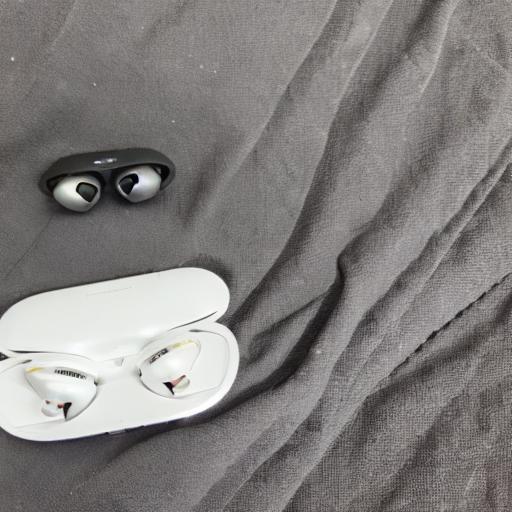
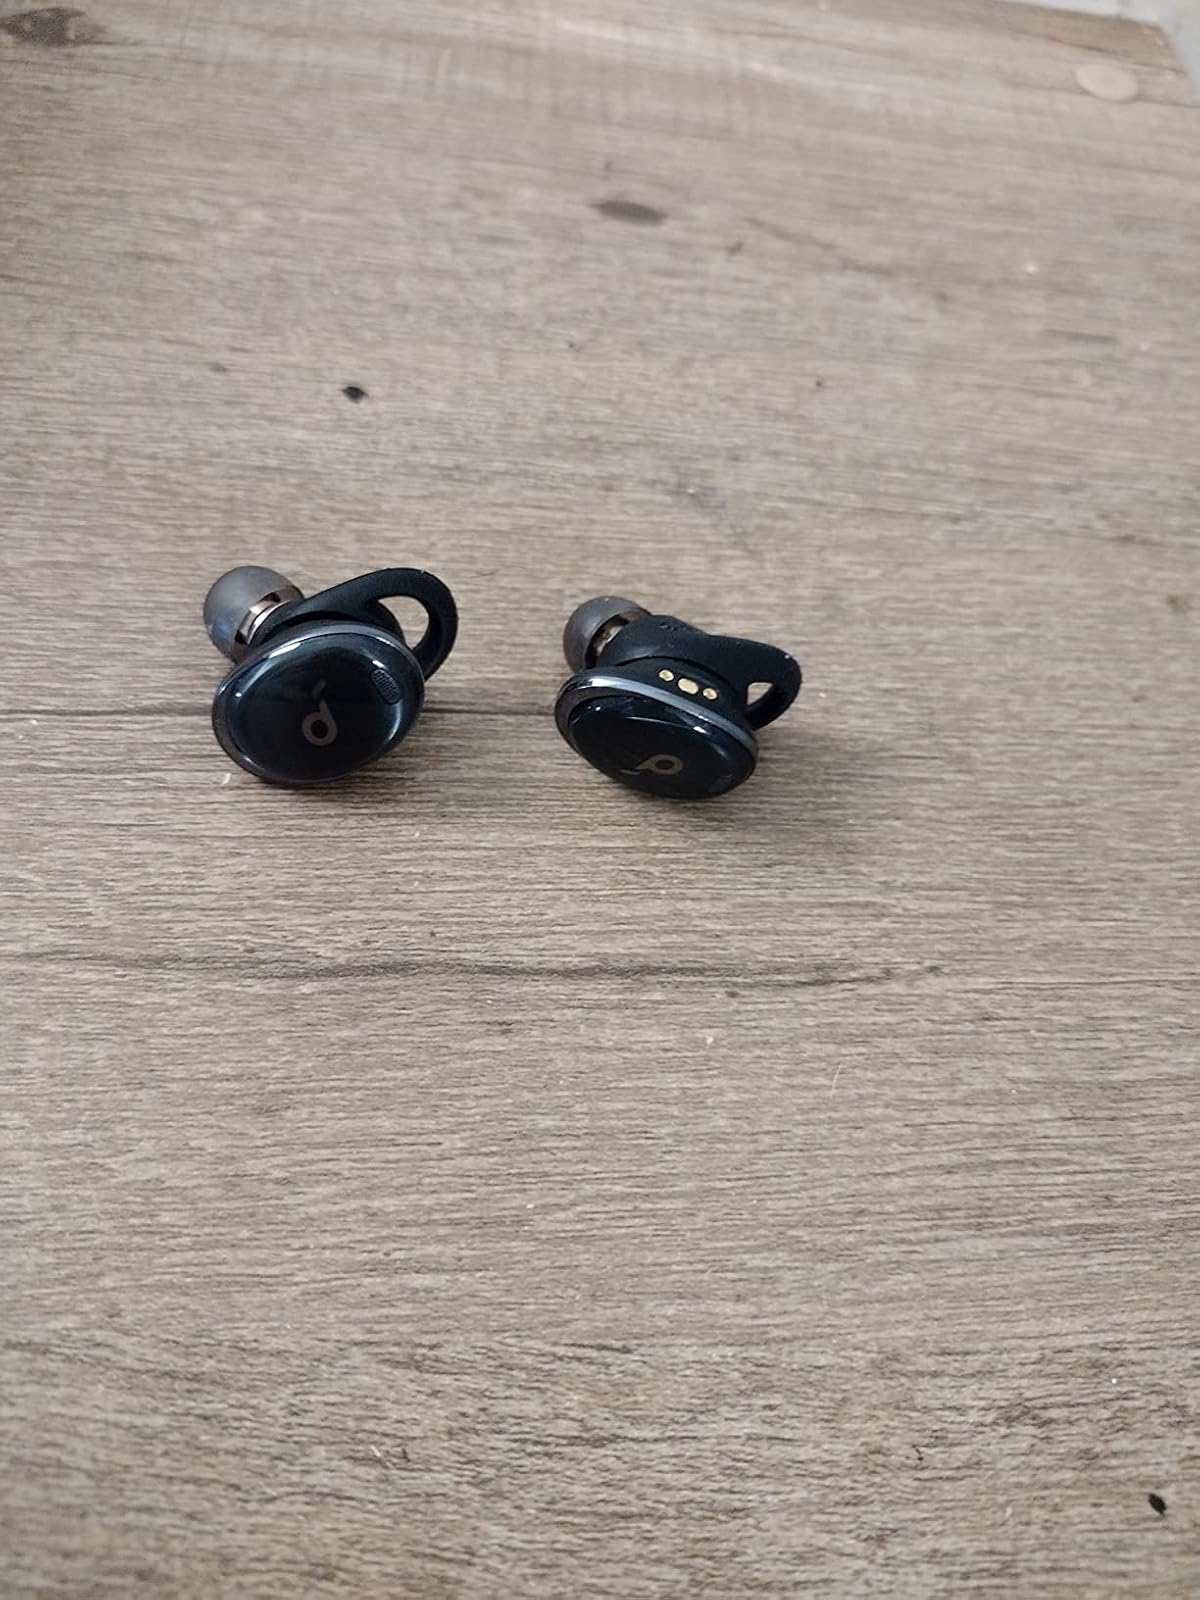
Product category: earbuds
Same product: no